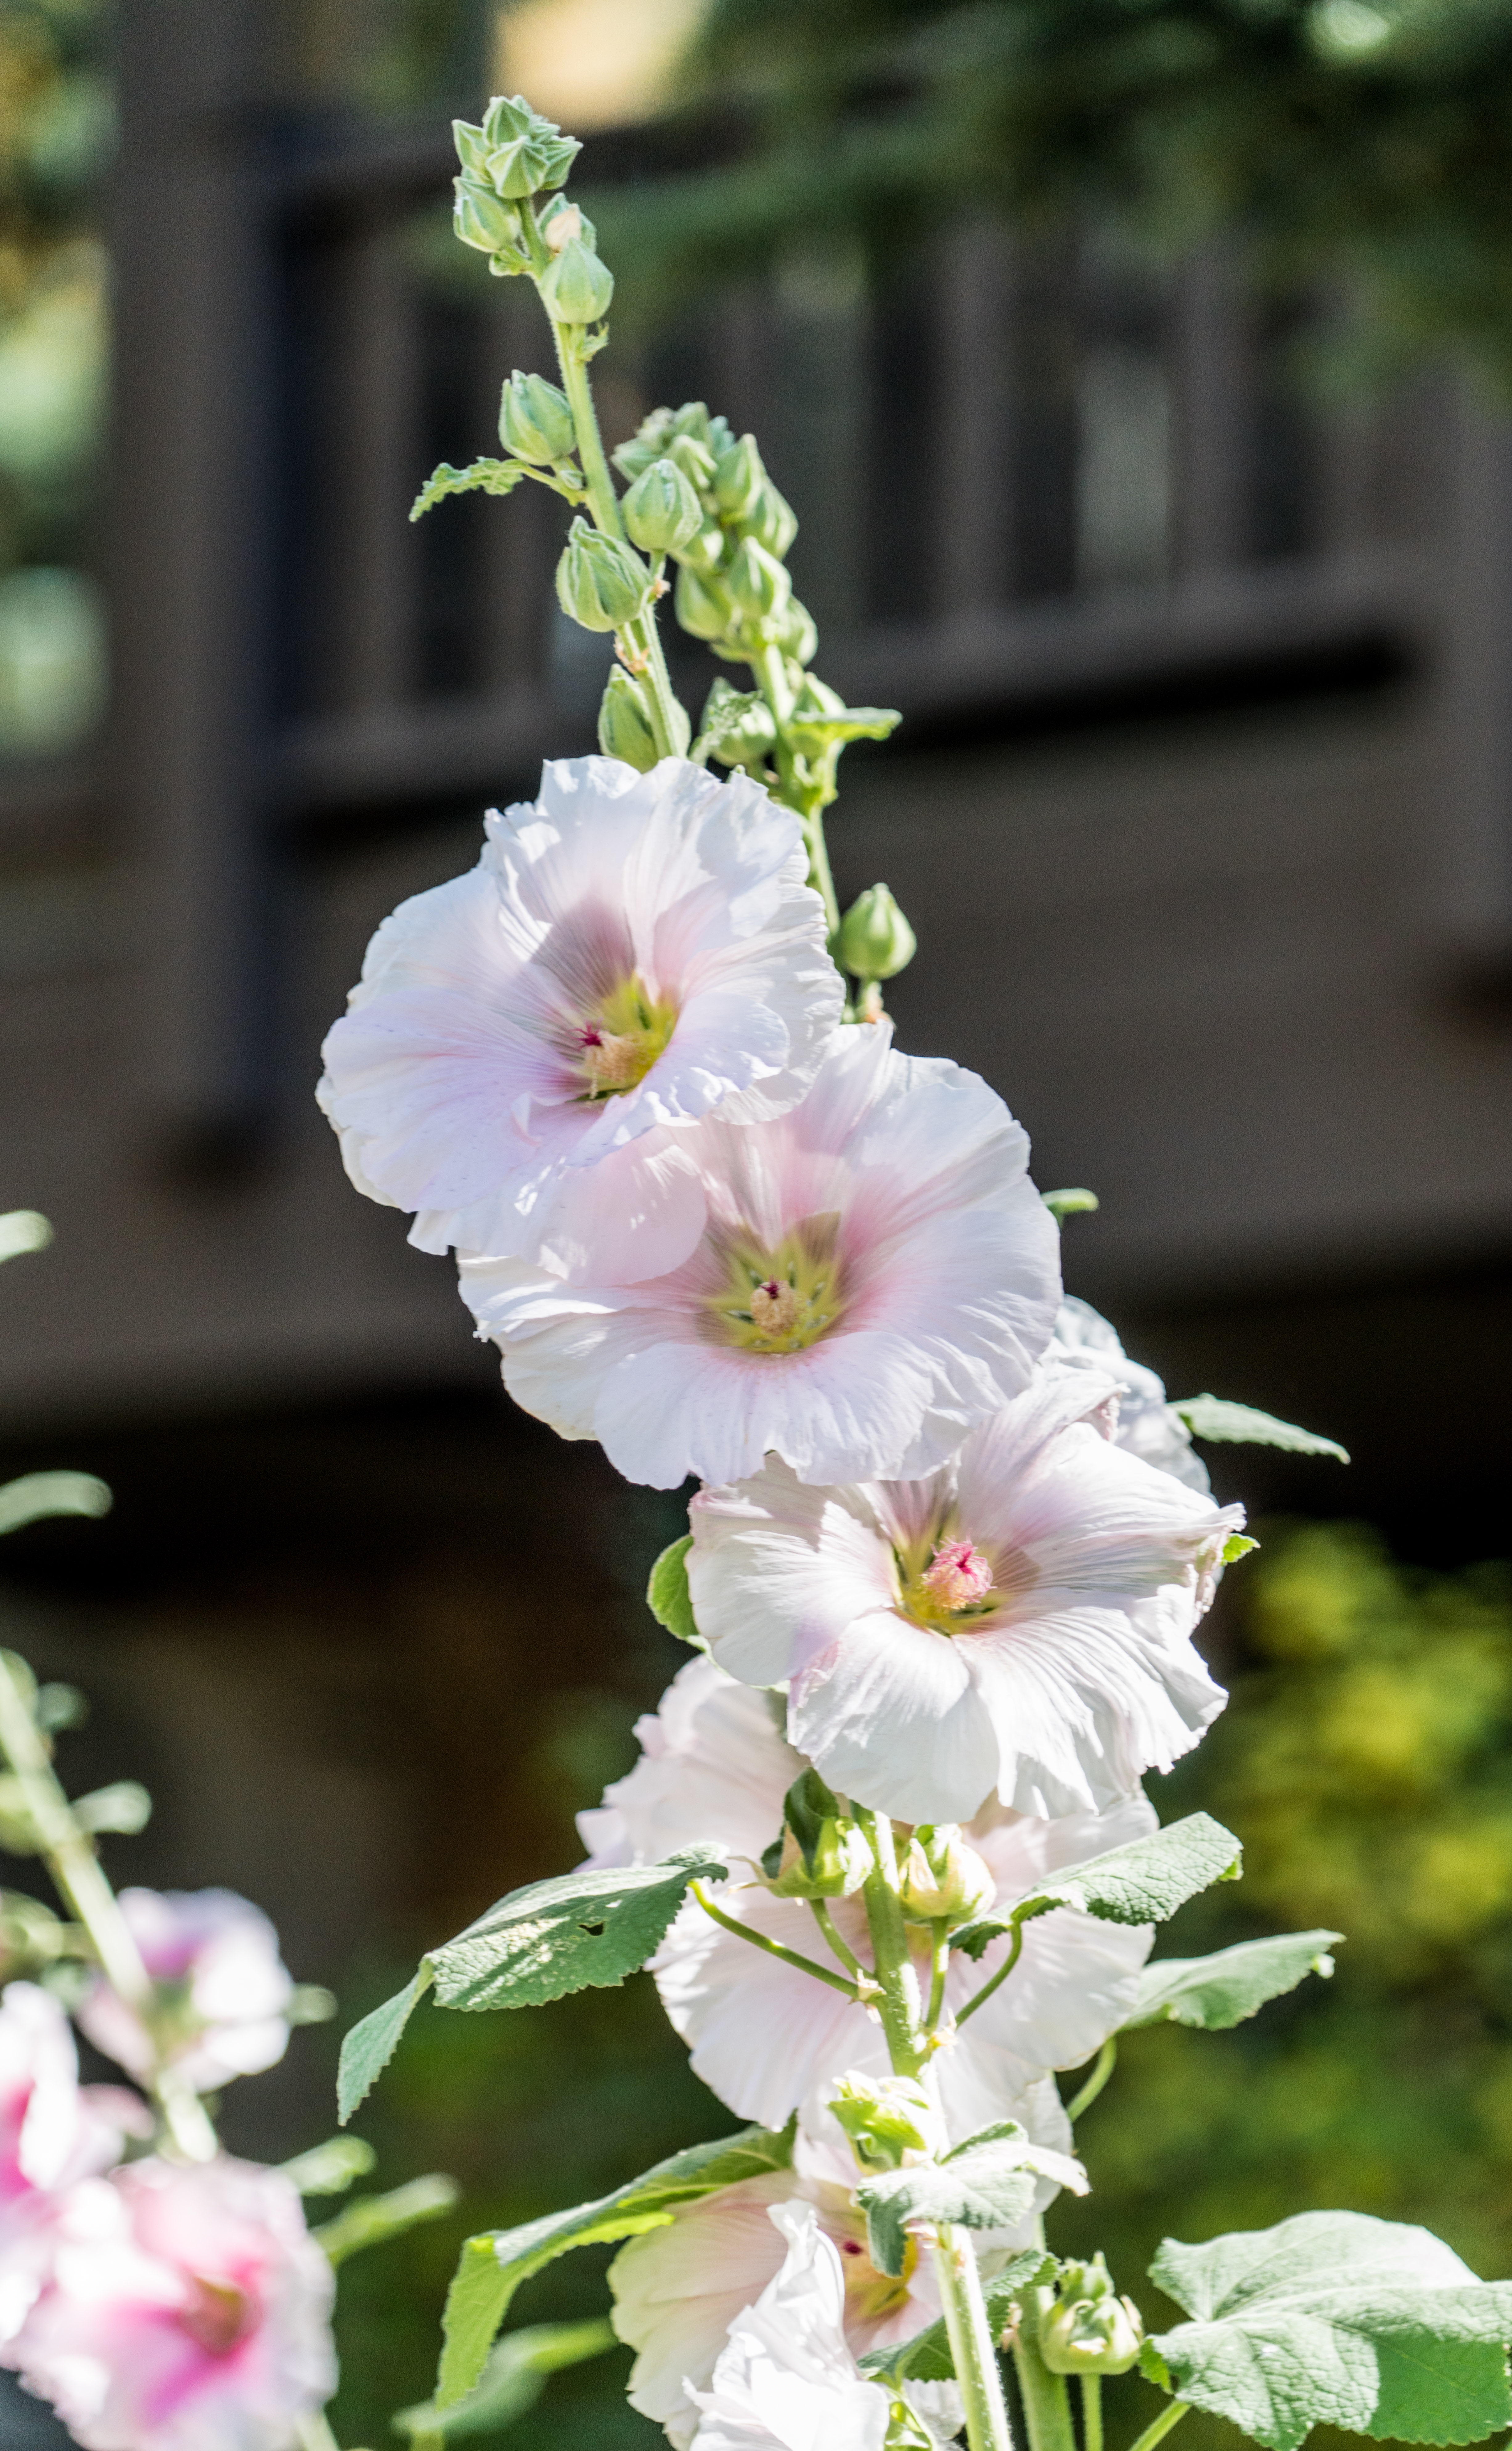
nature, blossom, plant, white, flower, floral, green, produce, botany, colorful, garden, pink, flora, wildflower, flowers, close up, outdoors, gardening, lupine, floristry, gladiolus, hollyhocks, flowering plant, floral design, land plant, flower arranging